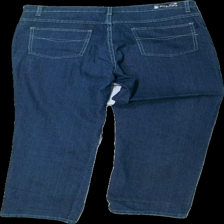
View: back
Type: Jeans
Category: Ladies
Brand: Not in the list
Brand text on label: Foxy Lady
Colors: Blue
Material: 78% cotton, 22% polyester
Cut: Regular
Size: 44
Season: All
Trend: Denim
Stains: Minor
Damage: stained
Damage location: top left
Price range: <50
Recommended usage: Export